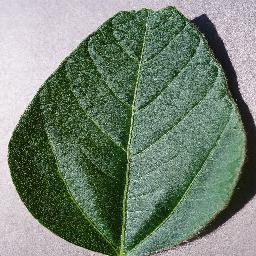
Label: Soybean___healthy